Yeovil Junction railway station

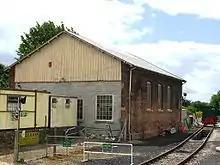
The old goods transfer shed which is now part of the Yeovil Railway Centre in July 2010

On 1 January 1948 the Southern Railway was nationalised to become the Southern Region of British Railways. January 1963 saw all the lines in the area transferred to the Western Region and this was soon followed by the "Reshaping of British Railways" report. Yeovil Town closed to passengers on 2 October 1966, the branch service then operated to Pen Mill until it was withdrawn entirely on 4 May 1968. The main line had been rationalised on 11 June 1967 – Yeovil was now in the middle of a single track section between Sherborne and . This soon proved a rationalisation too far and the double track was restored between Sherborne and Yeovil Junction on 1 October 1967 but all trains had to use the eastbound main line platform. On 26 March 1975 the former branch platform was reopened as a through line so that two trains could use the station at the same time. A limited passenger service to Yeovil Pen Mill was reinstated in 2015 since when this has gradually increased in frequency.